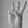
ASL letter: W